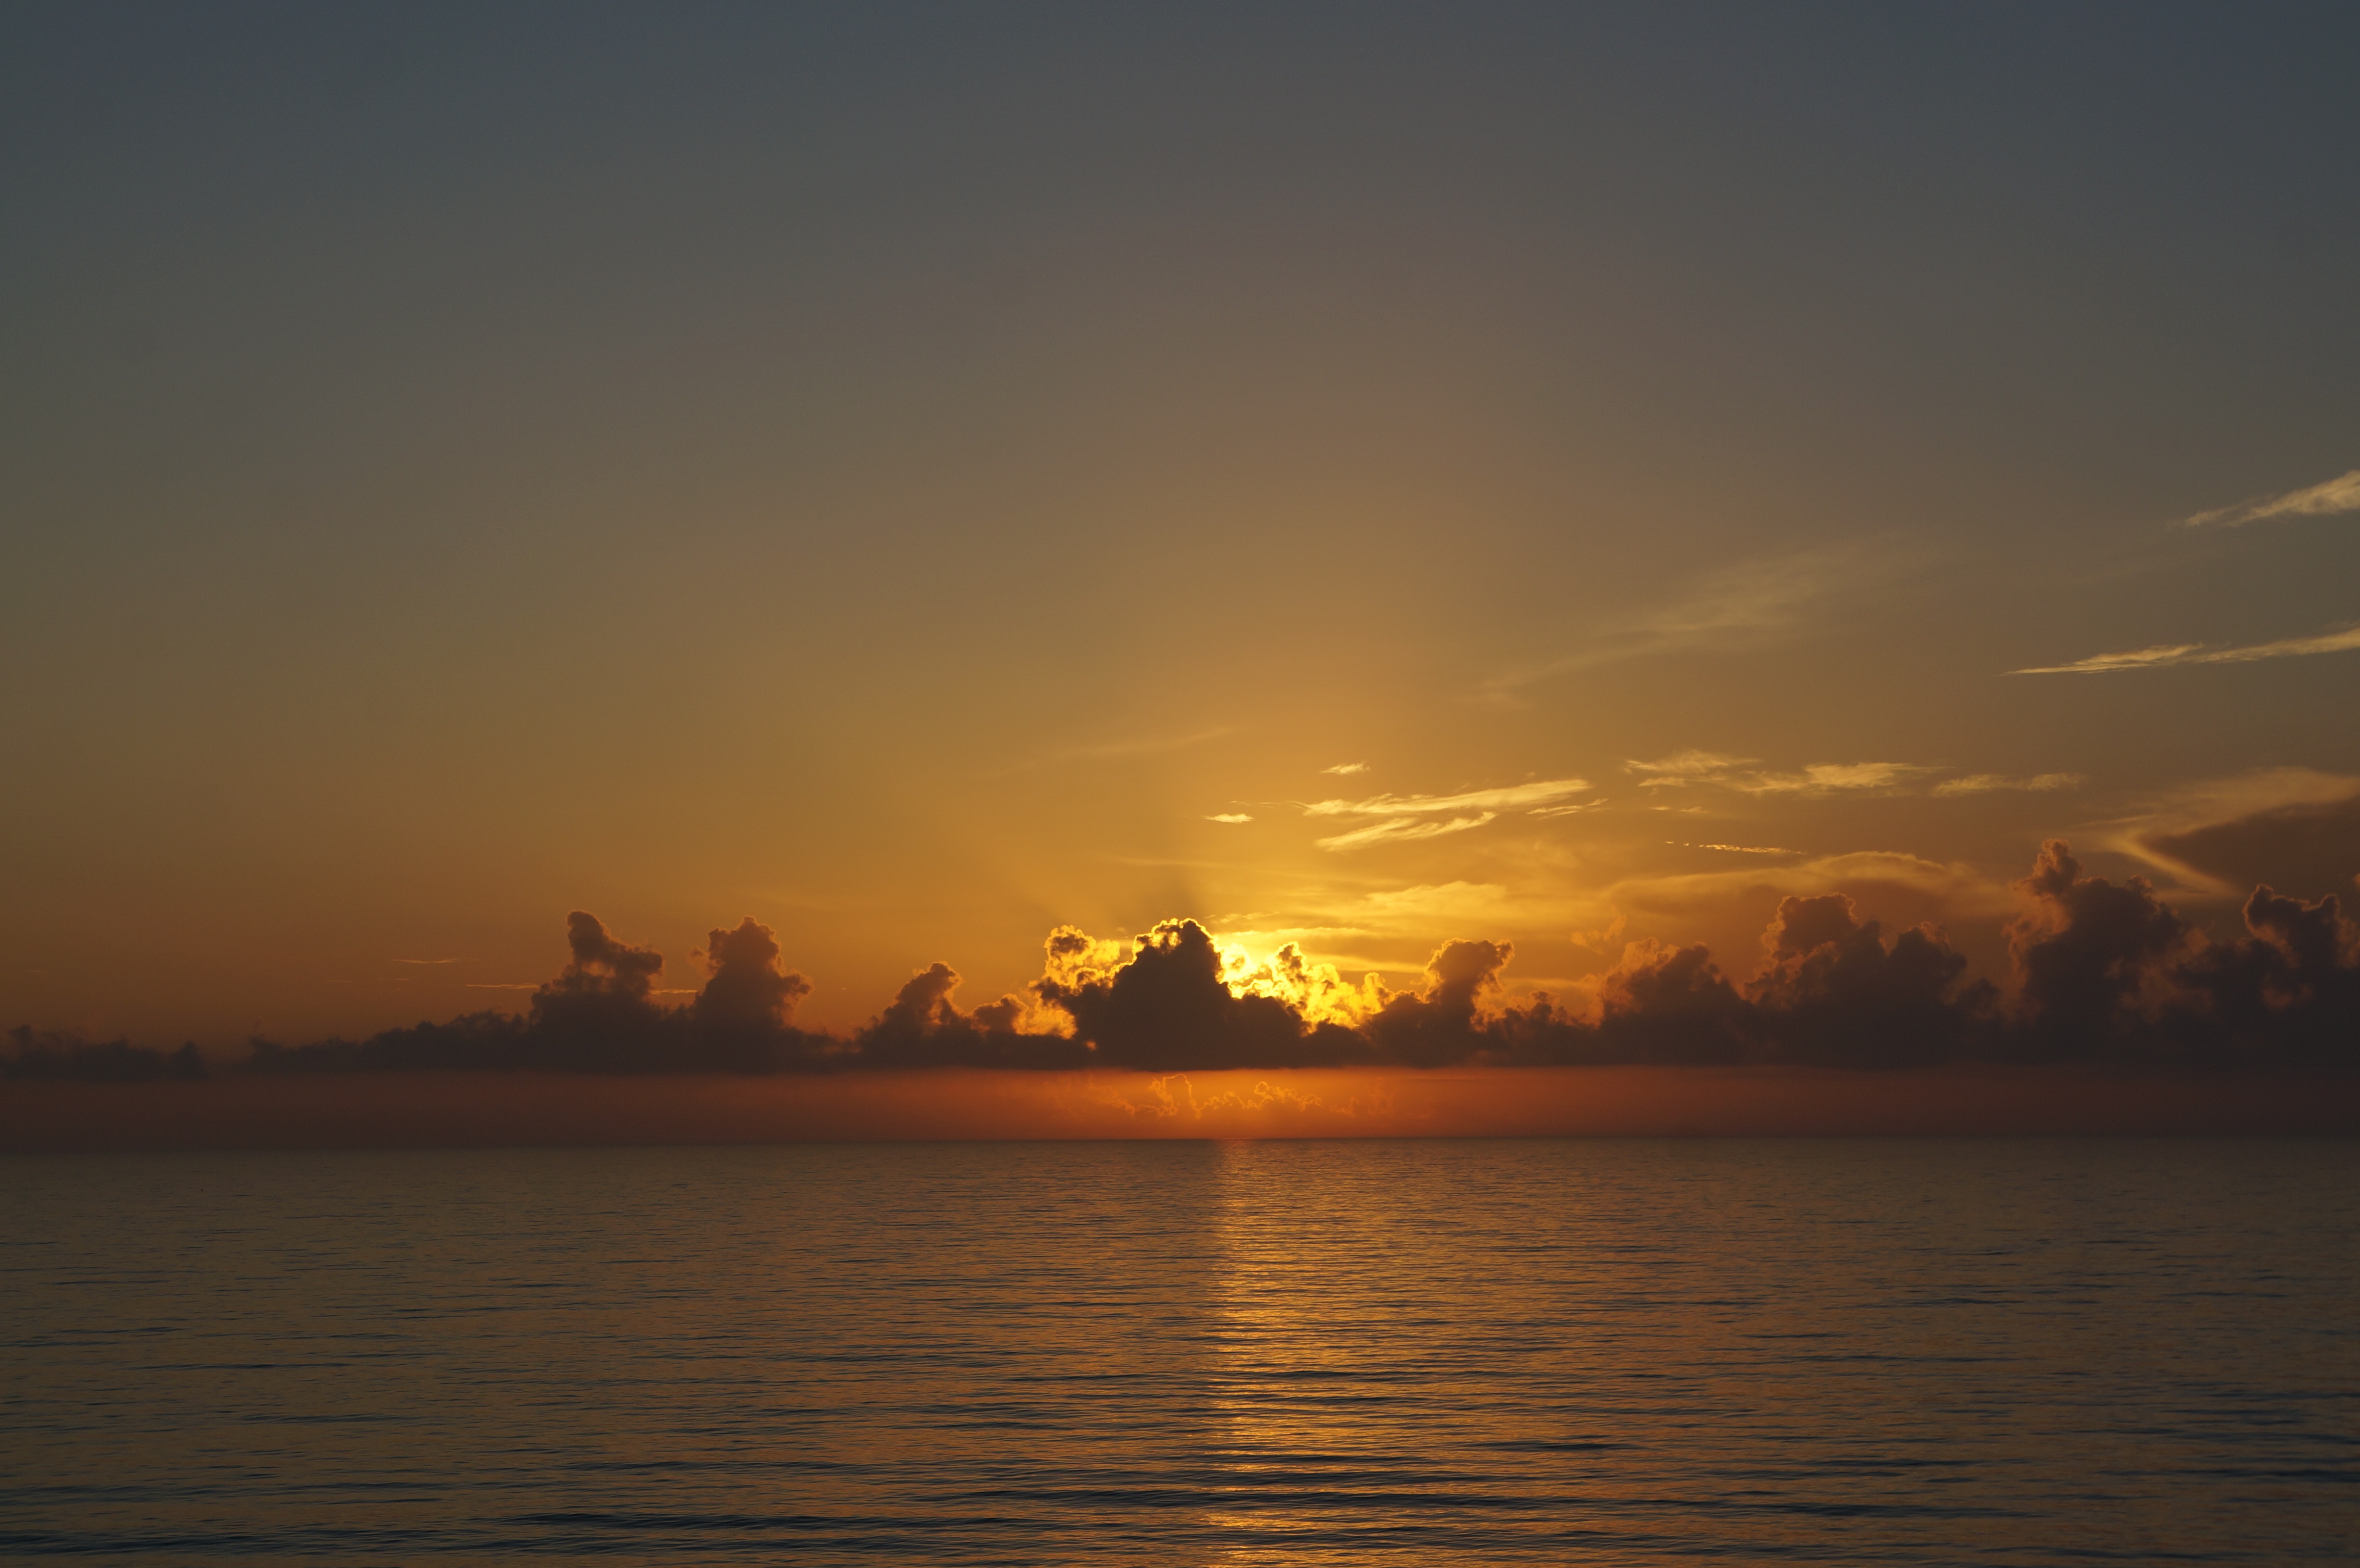
beach, sea, coast, water, ocean, horizon, cloud, sky, sun, sunrise, sunset, sunlight, morning, dawn, coastline, dusk, evening, reflection, tranquil, bay, afterglow